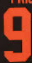
Number: 9